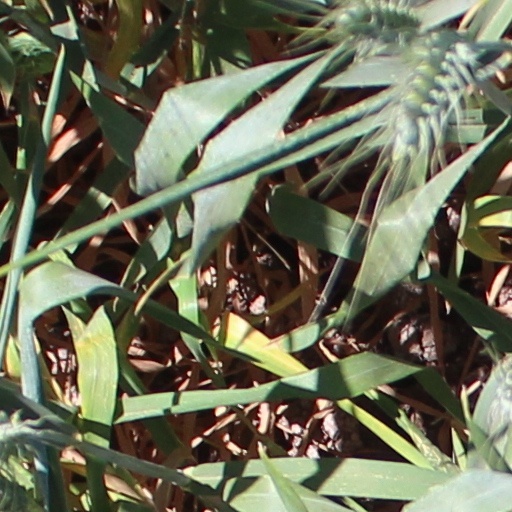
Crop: wheat